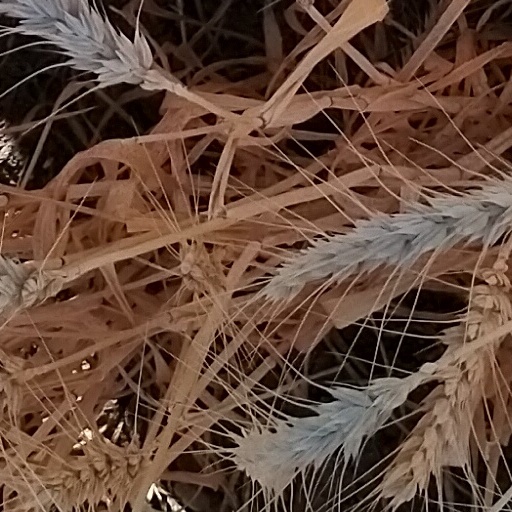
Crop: wheat